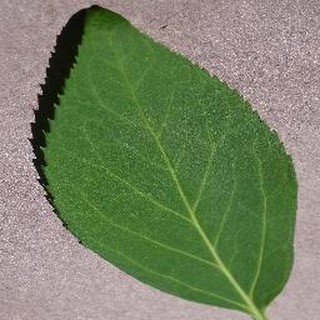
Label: healthy_cherry